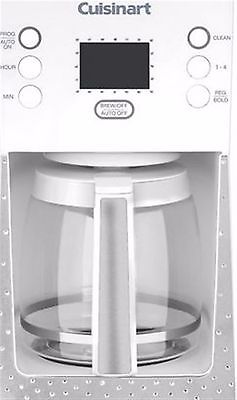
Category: coffee maker